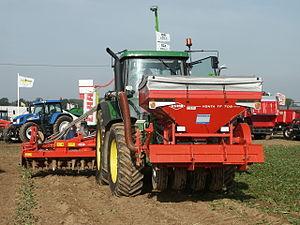
Une herse rotative est un outil de travail du sol à axe vertical porté, animé et tracté par la prise de force d'un tracteur agricole.